Morteza Avini

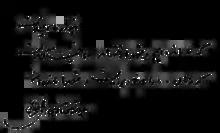
Avini's signed handwriting, which reads: ""We hold the illusion that we've stayed but the martyrs have passed. But the truth is that time has taken us away with itself, but the martyrs have stayed.""

According to Agnes Devictor, a professor at the Sorbonne who specializes in Iranian cinema, Avini chose to participate in the Iranian Revolution by making documentary films, instead of entering politics as many of his colleagues did, and which he was capable of doing. Afterwards, he joined the television team of Construction Jihad. His film-making has been described as having an ideological goal. He was the head of Jihad Television Unit, a documentary film unit co-sponsored both by IRIB channel 1 and Construction Jihad. According to Avini, his position was "suspended" between the two institutions, and if not for that, none of the films would have been created. Avini made over 80 films on the Iran–Iraq War, and is considered a major contributor to the documentation of the war. During the war and in particular the battle of Khorramshahr, Avini decided to record the events and make promotional films.